Spartan Executive

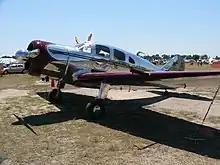
Spartan Executive at Sun 'n Fun 2006

The Spartan 7W Executive is a cabin monoplane aircraft that was produced by the Spartan Aircraft Company during the late 1930s and early 1940s. The 7W features an all-metal fuselage, as well as a retractable undercarriage. The 7W Executive was popular with affluent buyers worldwide.